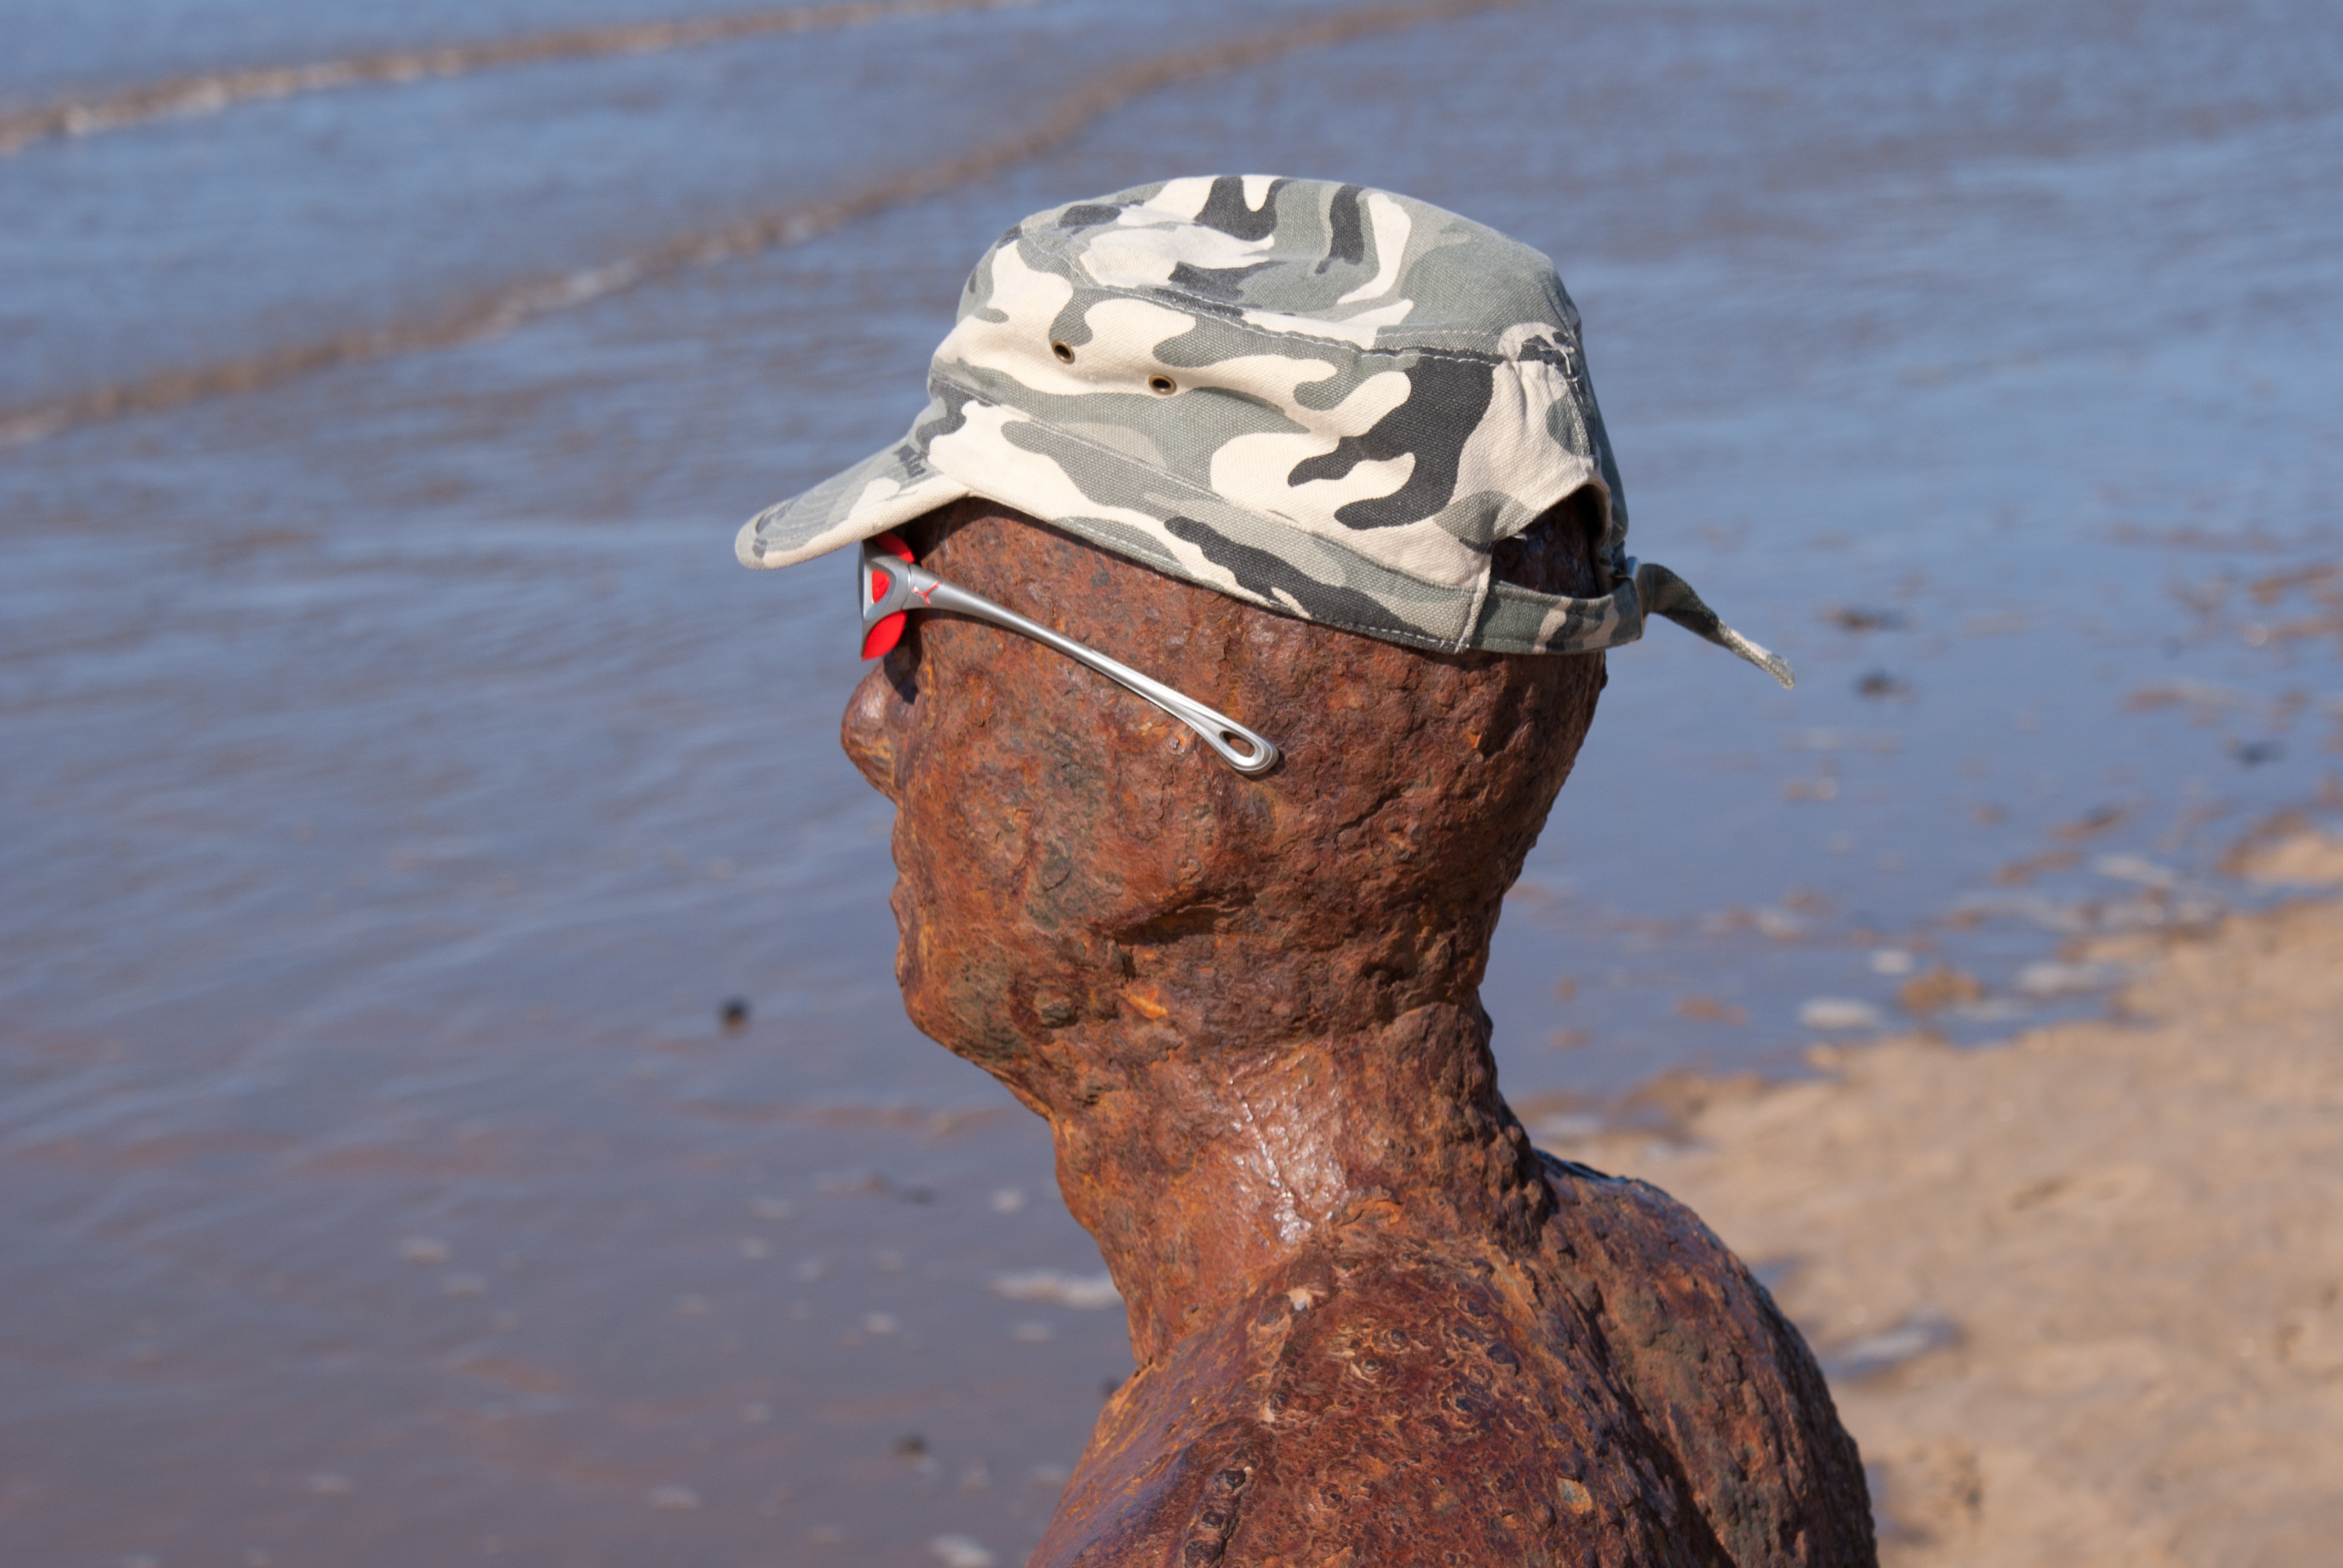
beach, sea, coast, water, sand, wood, seaside, statue, mud, southport, beaches, tidal, another place, crosby beach, antony gormley, metal statue